Answer in natural language. Considering the relative positions, where is brown rectangular extendable dining table (highlighted by a red box) with respect to black colour chair (highlighted by a blue box)? Choose between the following options: right or left
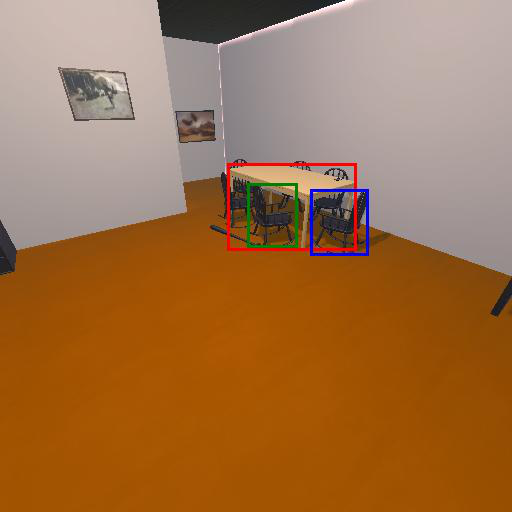
<answer>left</answer>